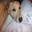
Label: dog